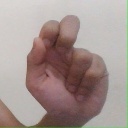
अक्षर: ढ